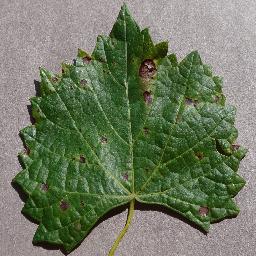
Label: Grape___Black_rot